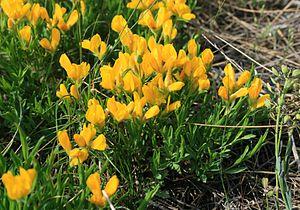
Cette liste de Tracheophyta de Bosnie-Herzégovine, ainsi que d’espèces introduites est un aperçu incomplet d’espèces de mousses, de fougères, de gymnospermes et d’angiospermes citées dans la littérature disponible en langues bosniaque, croate, serbe et serbo-croate. Cet aperçu n’inclue pas des espèces cultivées ni celles occasionnellement introduites.